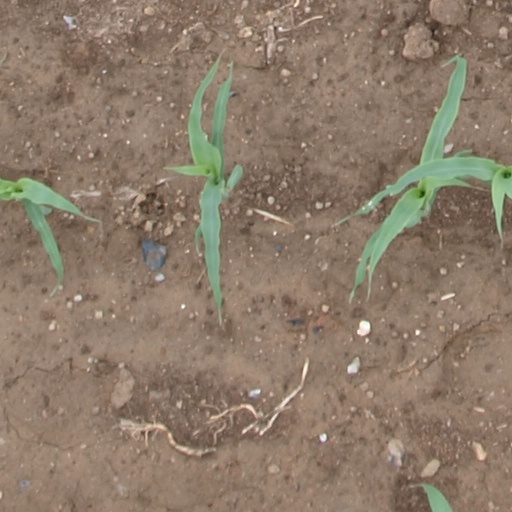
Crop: maize; corn